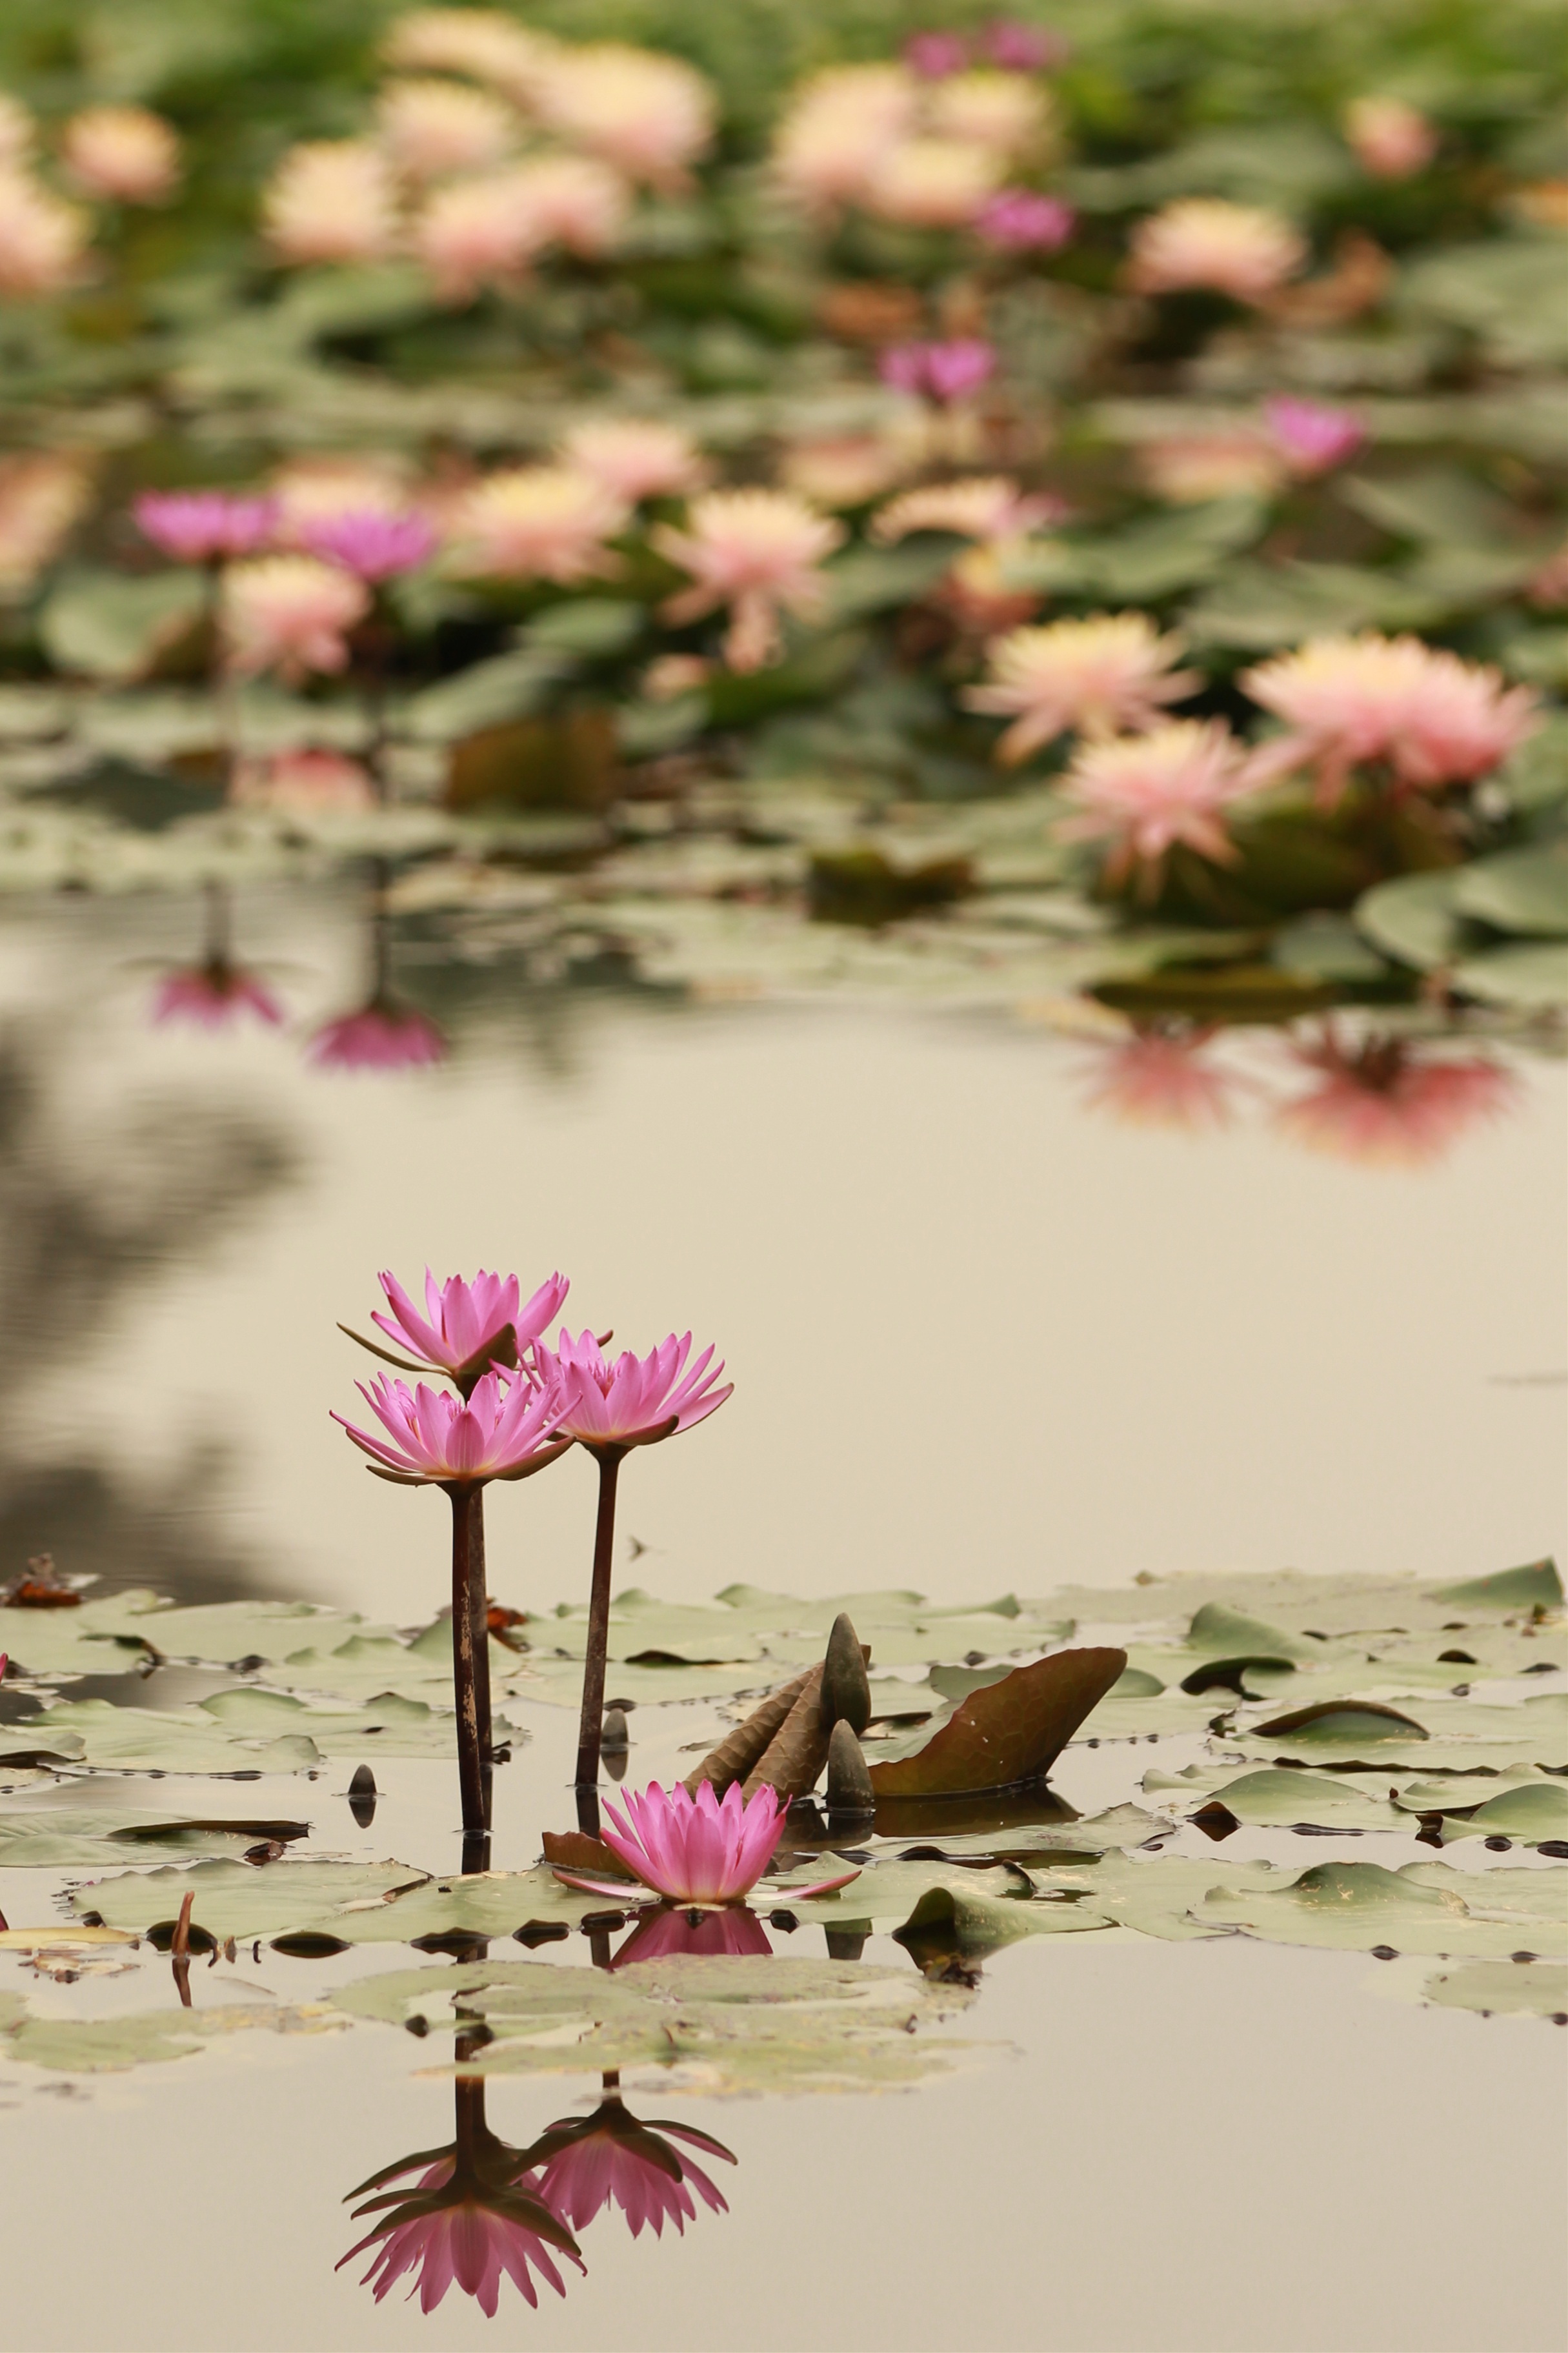
nature, branch, blossom, plant, leaf, flower, petal, spring, reflection, autumn, botany, pink, flora, season, lotus, flowering plant, land plant